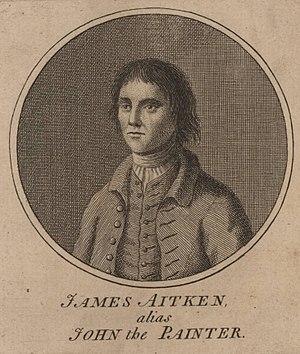
James Aitken, plus connu sous le nom de John the Painter, est un mercenaire qui a commis des actes de sabotage dans les chantiers navals de la Royal Navy pendant la guerre d'indépendance américaine en 1776.